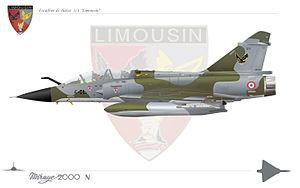
La base aérienne 125 Istres-Le Tubé « Sous-Lieutenant Monier », est une base de l'Armée de l'air française, située sur la commune d'Istres dans le département des Bouches-du-Rhône.
Liste des escadrons actifs de l'Armée de l'air française en date du 1ᵉʳ septembre 2018.
L’escadron d'instruction en vol 3/4 « Limousin » est une unité d'instruction de l'armée de l'air française équipée d'Alpha Jet E, basée sur la base aérienne 705 Tours. Ses avions portent un code en 705-xy. Elle tient ses traditions du Groupe de Chasse I/9 créé en novembre 1939.
Le Mirage 2000 est un avion de chasse conçu par la société française Dassault Aviation à la fin des années 1970. Bien que la formule à aile delta fasse penser au Mirage III des années 1960 et que le Mirage 2000 soit de taille comparable, il s'agit en fait d'un avion entièrement nouveau, avec une surface alaire plus importante, naturellement instable pour améliorer sa manœuvrabilité et équipé de commandes de vol électriques. Mis en service en 1984, le Mirage 2000 est principalement utilisé par l'Armée de l'air française qui en a reçu 315 exemplaires, tandis que 286 autres ont été exportés vers huit pays différents.